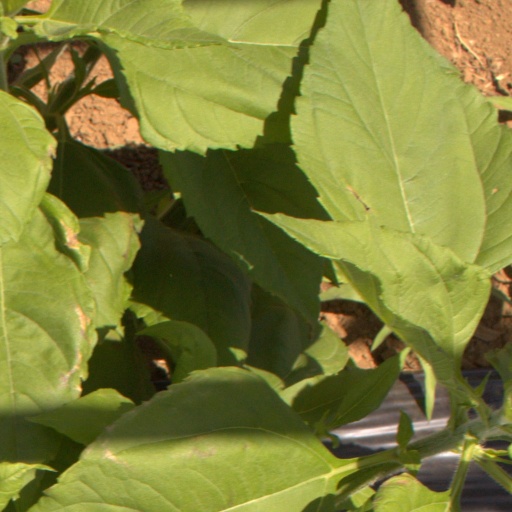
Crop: Jerusalem artichoke